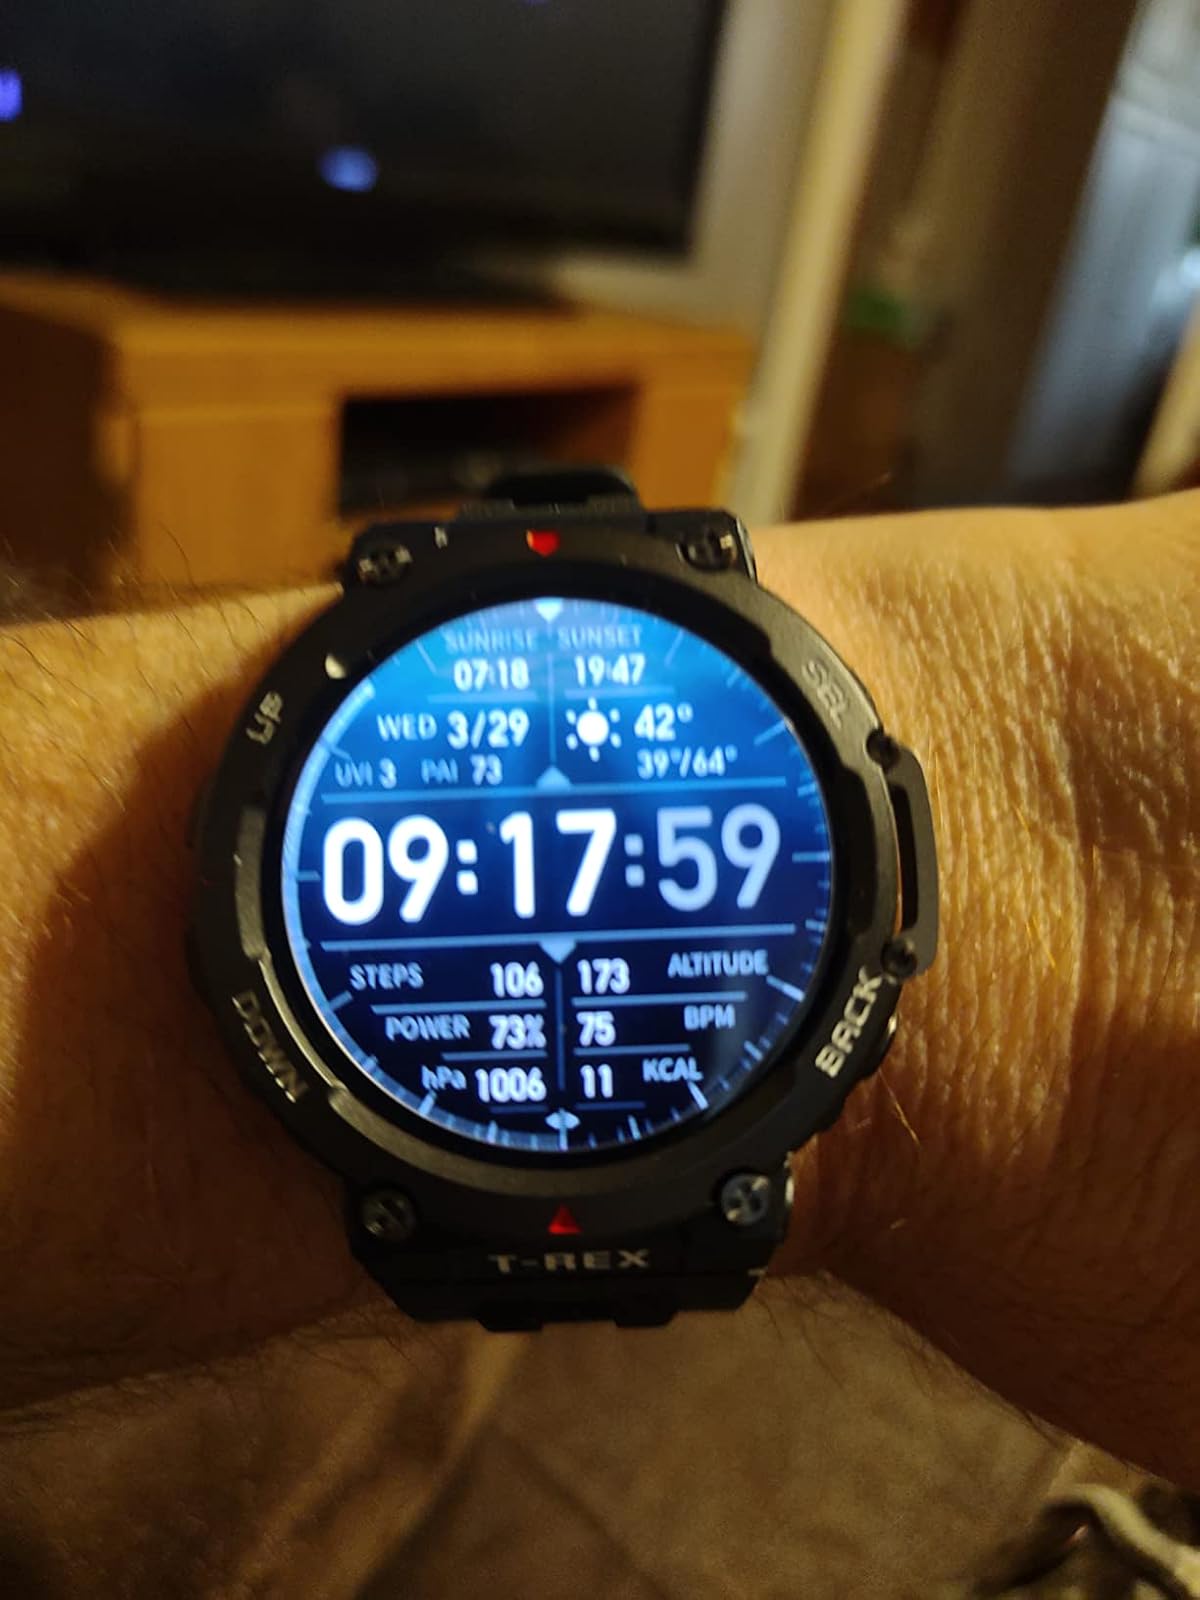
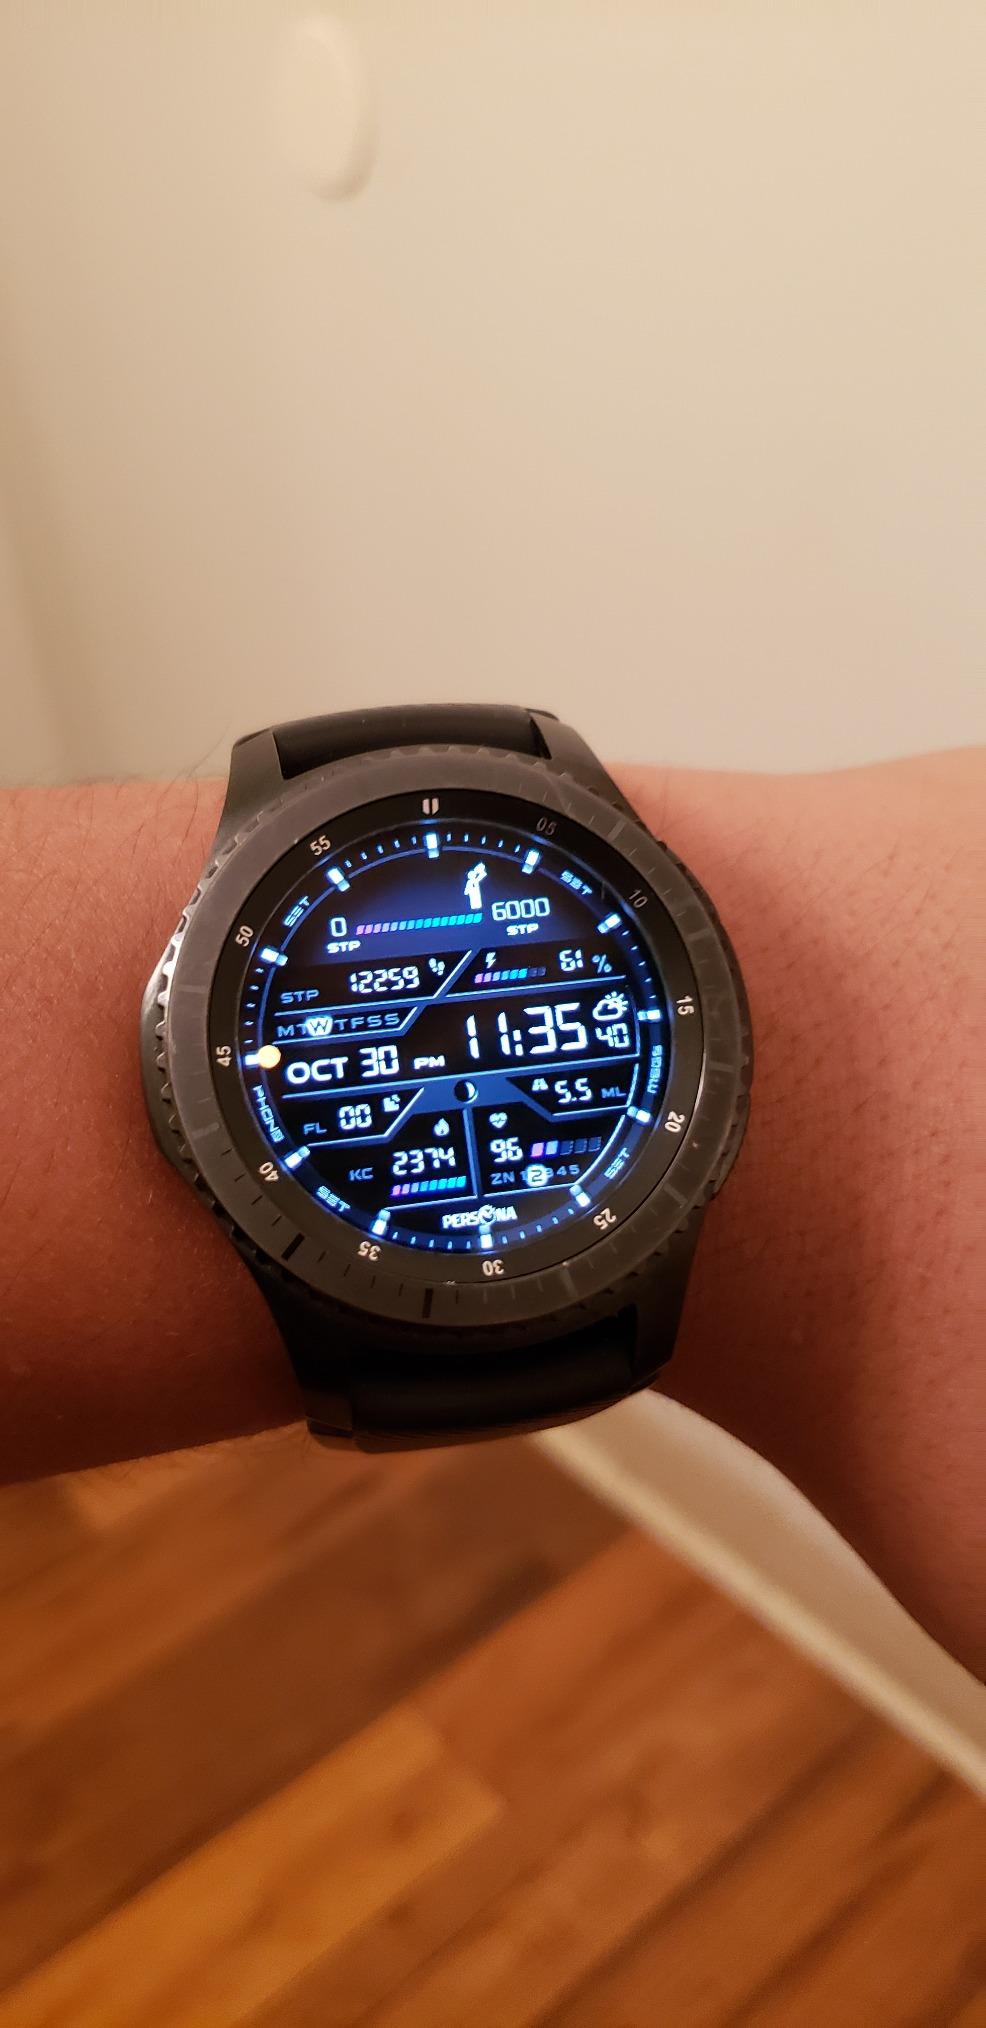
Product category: smartwatch
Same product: no